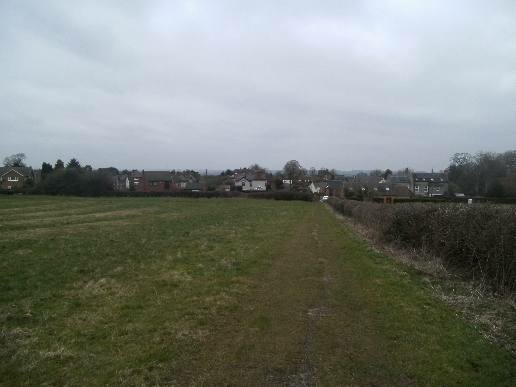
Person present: No